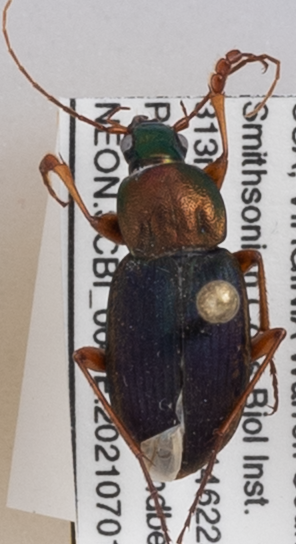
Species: Chlaenius emarginatus
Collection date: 2021-07-01
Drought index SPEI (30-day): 0.192
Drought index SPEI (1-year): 0.174
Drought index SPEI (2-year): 0.022